Louis d'Aubusson de La Feuillade

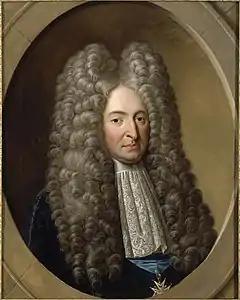
Michel Chamillart, Minister of War and de la Feuillade's father-in-law, whose influence was crucial to the latter's career

His mother, Charlotte de Gouffier, was sister and heir to Artus de Gouffier (1627-1696), 5th duke of Roannais and a close friend of writer, mathematician and Catholic theologian Blaise Pascal. Artus entered a monastery in 1667, assigning his titles and property to François de la Feuillade, in return for 400,000 livres and an agreement to marry Charlotte. Artus outlived his father and until his death in 1696, Louis d'Aubusson was known as 'leur-dit 7th duke of Roannais' or 'duke of La Feuillade.'